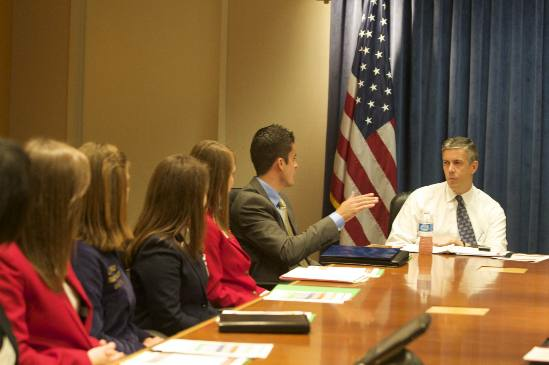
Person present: No